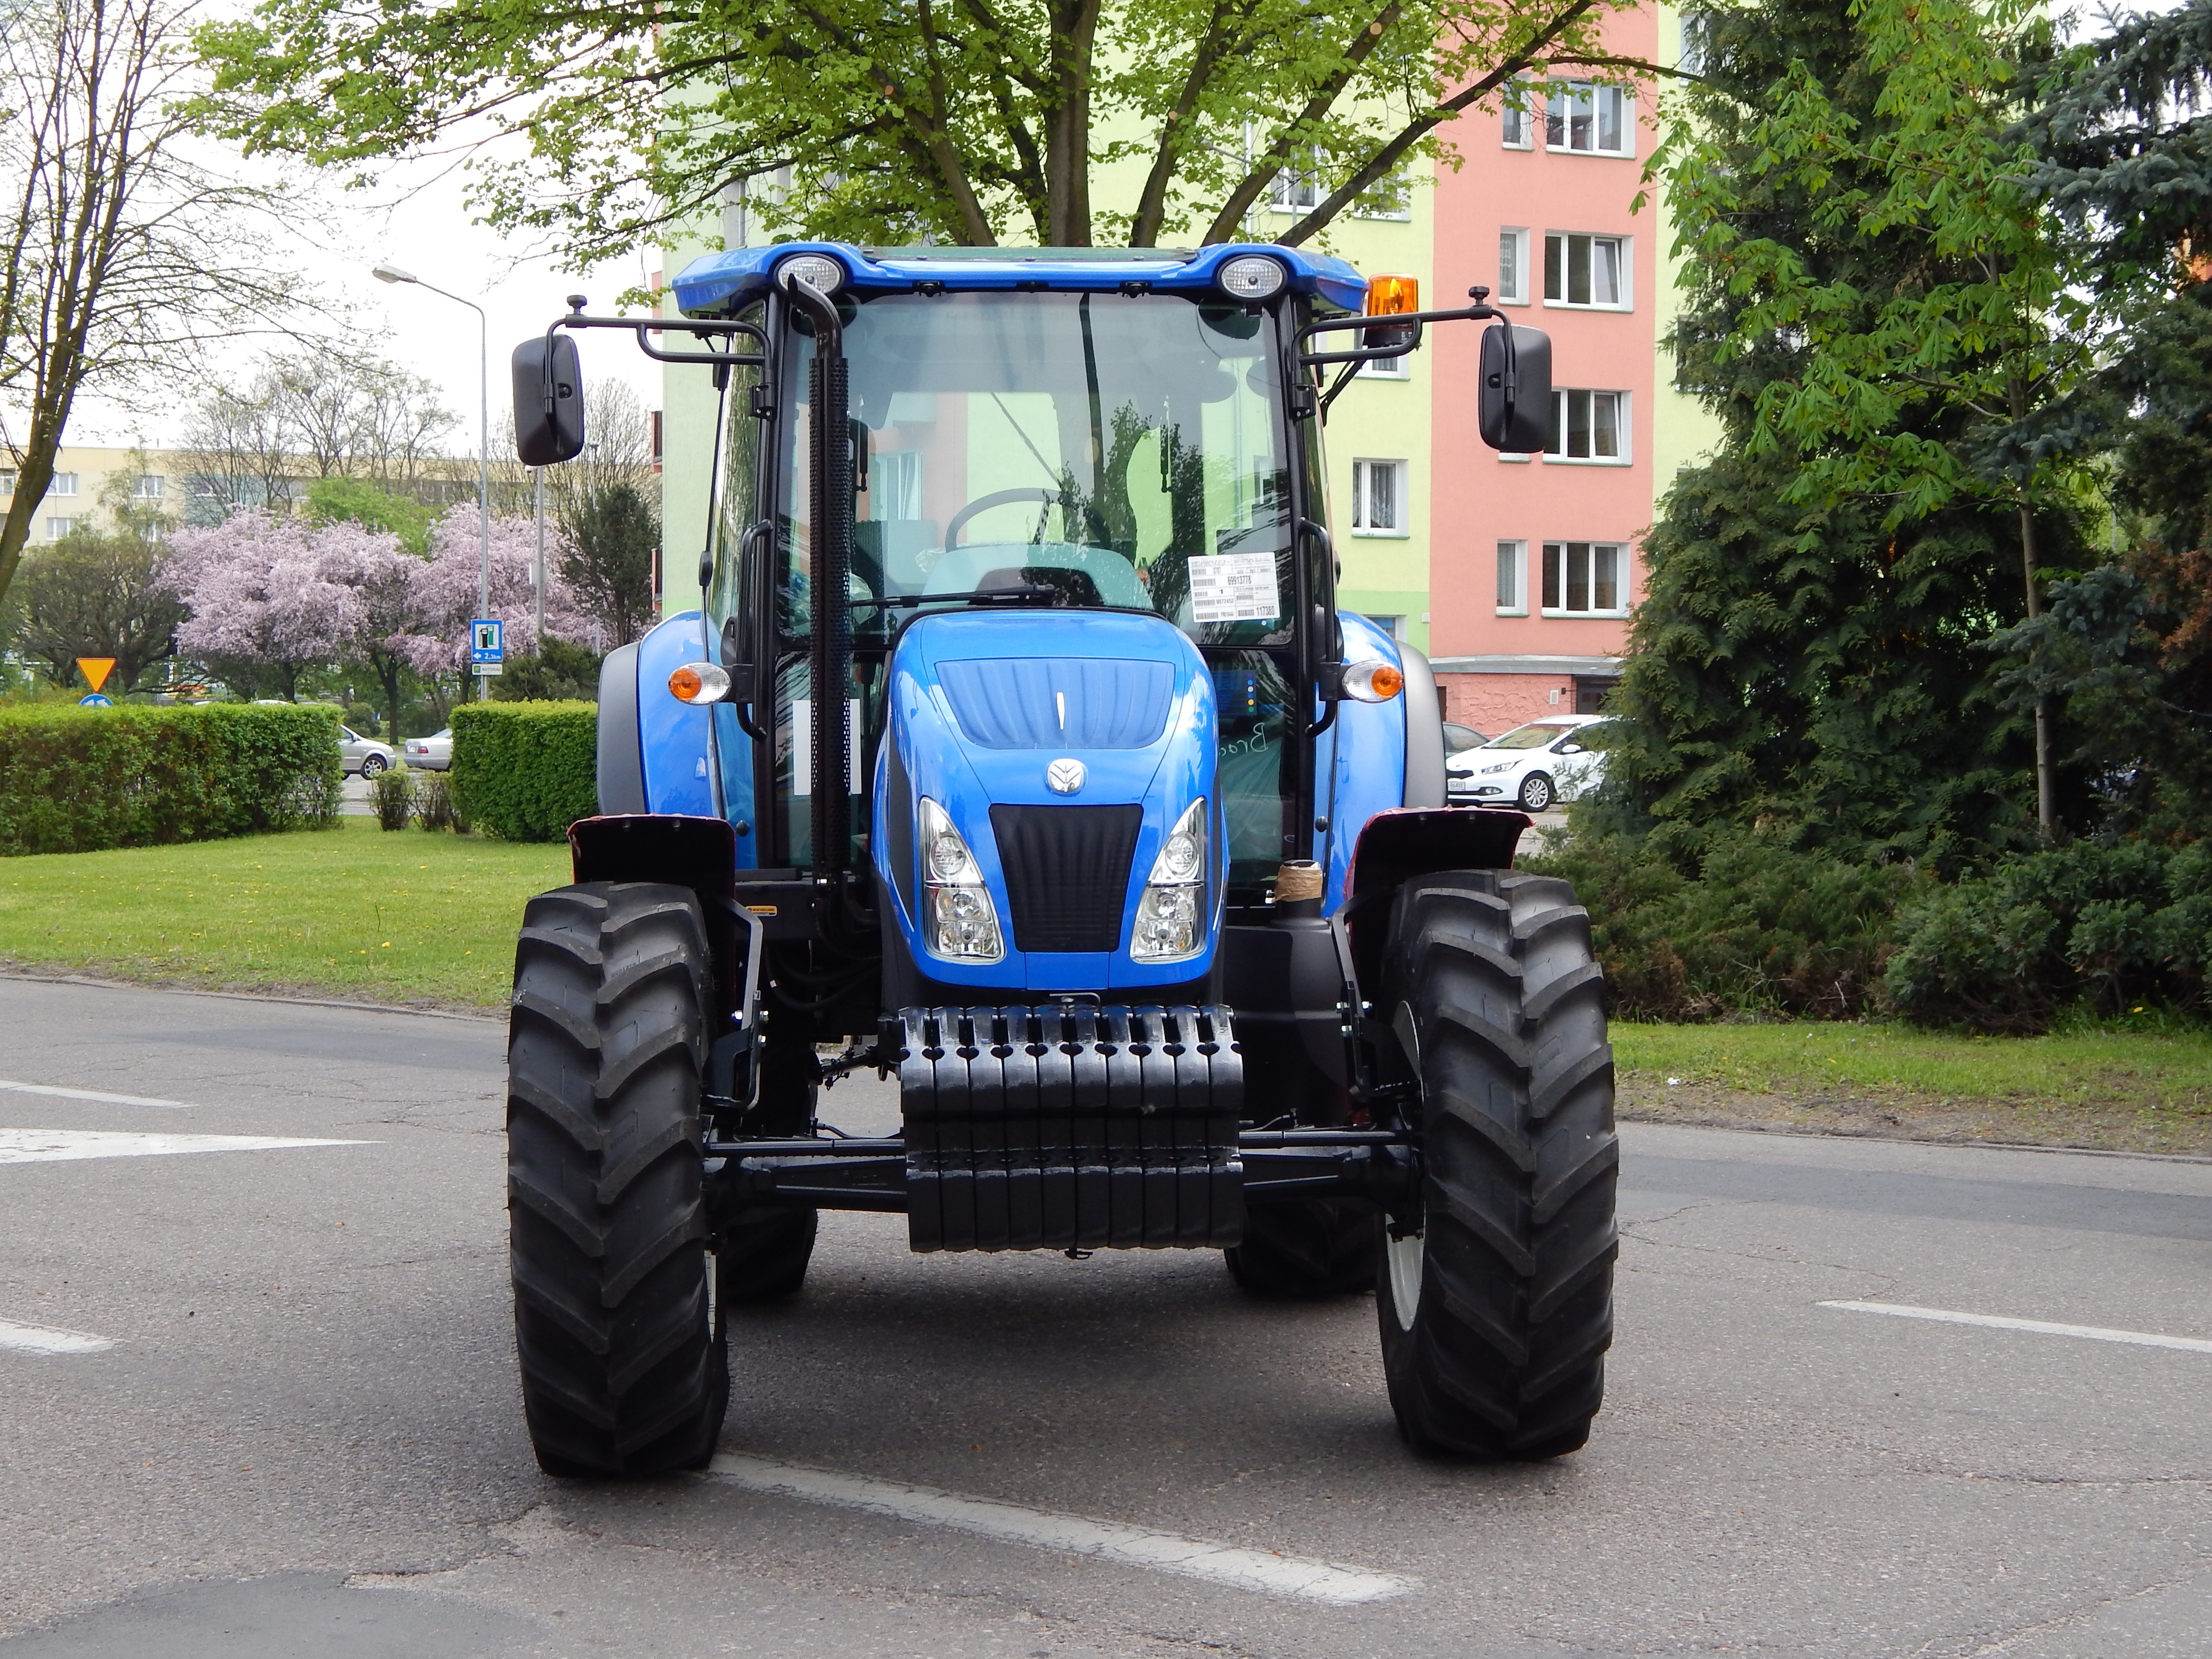
car, tractor, truck, vehicle, agricultural machinery, the vehicle, land vehicle